Flag of Saint Christopher-Nevis-Anguilla

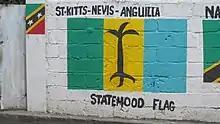
Mural of the triple-palm flag, St Kitts

The "triple palm" flag consists of three vertical stripes of green (representing Saint Kitts), yellow (representing Nevis) and blue (representing Anguilla) while the tree was a coconut palm tree with three roots and three fronds, symbolising the destiny, humility, and pride of the three islands.